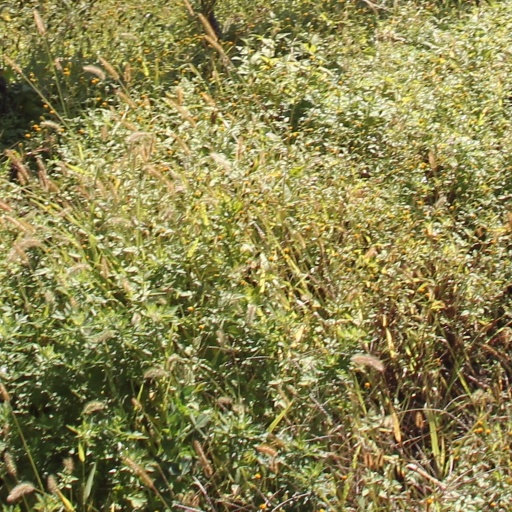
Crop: grape